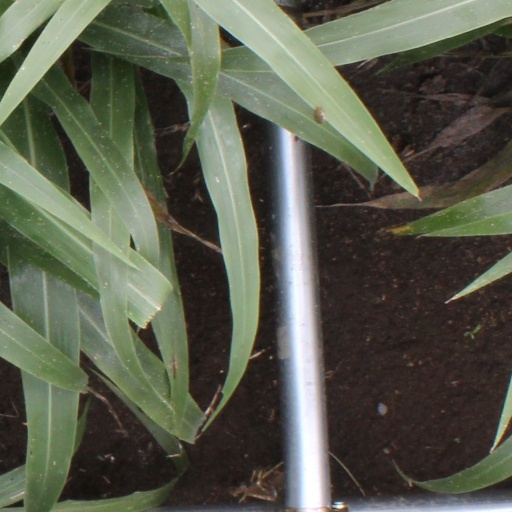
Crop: sorghum